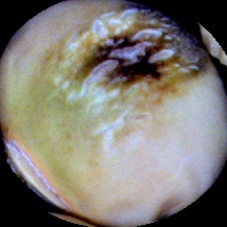
Label: Spotted